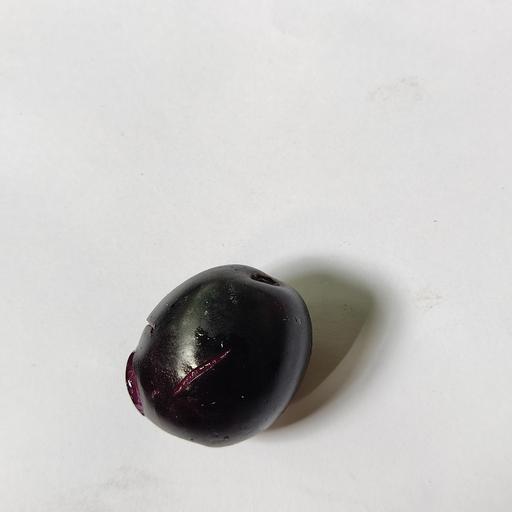
Crop type: Berry